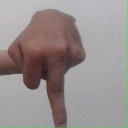
अक्षर: प